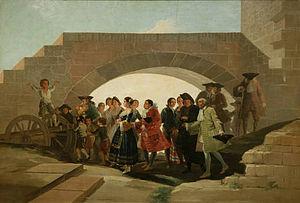
Les Cartons de Goya sont un ensemble d'œuvres peintes par Francisco de Goya entre 1775 et 1792 pour la Fabrique royale de tapisserie. Bien qu'il ne s'agisse pas des seuls cartons pour tapisserie réalisés pour l'usine royale, ce sont les plus connus et ceux auxquels l'histoire de l'art a octroyé l’appellation « carton pour tapisserie » par antonomase, en Espagne.